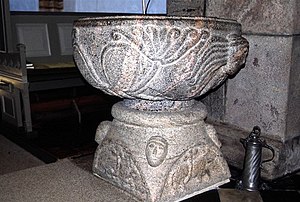
Vinderslev Kirke / Kalkmalerier
Døbefont
Vinderslev Kirke, Silkeborg Kommune, døbefont
Vinderslev Kirke er en kirke i Vinderslev Sogn i det tidligere Lysgård Herred, Viborg Amt, nu Silkeborg Kommune. Kor og skib er opført i romansk tid af fint tilhugne granitkvadre over skråkantsokkel. Koret har profileret gesims, der er ført hen over gavlen. Skibets vestende har formodentlig fungeret som forhal eller dåbskapel og har formodentlig båret et romansk tårn. Foroven i korets østhjørner er indfældet små søjler, i korets gavlspids ses en søjledelt dobbeltåbning. I nordmuren ses to tilmurede romanske vinduer. Det nuværende sengotiske tårn er bygget af genbrugte kvadre og mursten.